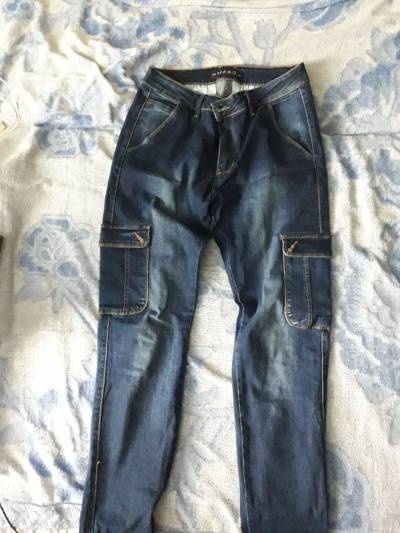
Waste category: clothes